Alan S. Thompson

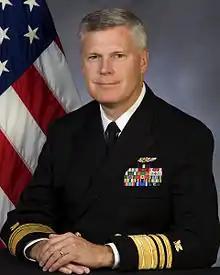
Official portrait, 2008

Alan S. Thompson (born 1954) is a Vice Admiral in the United States Navy. He retired from the U.S. Navy in November 2011 as the Director of the Defense Logistics Agency. He was in this position since November 2008.